The Seven Pearls

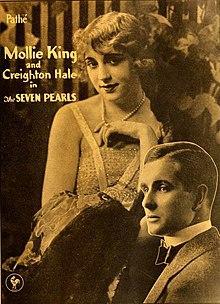
Film poster

The Seven Pearls is a 1917 American silent action film serial directed by Louis J. Gasnier and Donald MacKenzie. Fragments are held by the Library of Congress.